Soon and Baliunas controversy

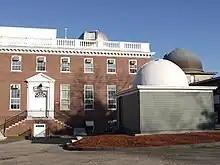
Center for Astrophysics. Harvard & Smithsonian

Chris de Freitas, as an editor at "Climate Research," accepted the paper written by Soon and Baliunas and it was published in the small refereed journal on 31 January 2003 under the title "Proxy climatic and environmental changes of the past 1000 years". The article reviewed 240 previously published papers and tried to find evidence for temperature anomalies in the last thousand years such as the Medieval warm period (MWP) and the Little Ice Age (LIA). The authors pointed out their disagreement with the Mann, Bradley, and Hughes hockey stick studies; "Our results suggest a different interpretation of the multiproxy climates compared to recent conclusions of Mann et al. (1998, 1999, 2000)." Their abstract concluded that "Across the world, many records reveal that the 20th century is probably not the warmest or a uniquely extreme climatic period of the last millennium". The paper acknowledged funding support from the American Petroleum Institute, the Air Force Office of Scientific Research and NASA, while stating that the views were those of the authors and were independent of the sponsoring agencies.